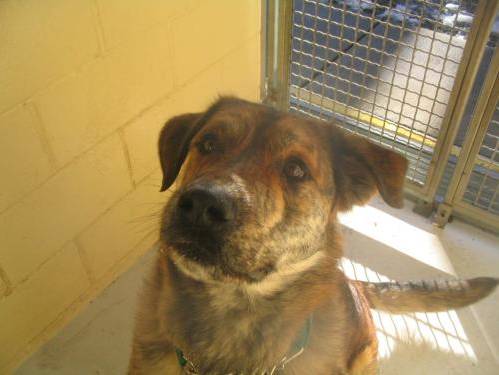
Label: dog